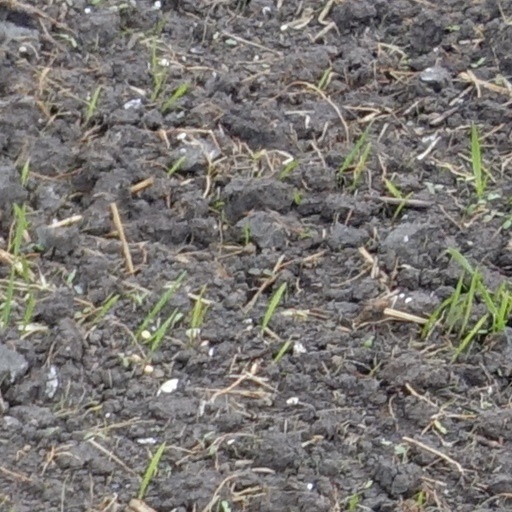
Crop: wheat